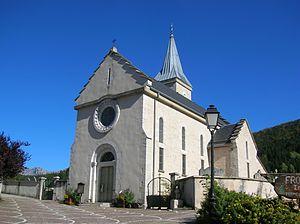
église de Corrençon-en-Vercors, Isère, AuRa, France.
Corrençon-en-Vercors est une commune française située, géographiquement dans le massif du Vercors, administrativement dans le département de l'Isère, en région Auvergne-Rhône-Alpes et, autrefois rattachée à l'ancienne province du Dauphiné. Longtemps rattachée à la paroisse, puis au territoire communal de Villard-de-Lans, la commune est autonome depuis le XIXᵉ siècle et se situe en bout de la cluse dite des « Quatre Montagnes ».